Cannibalism in Europe

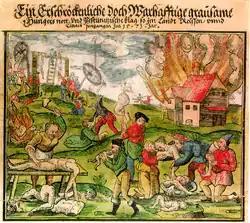
Cannibalism in Lithuania during the Livonian War in 1571 (German plate)

Acts of cannibalism in Europe seem to have been relatively prevalent in prehistory but also occurred repeatedly in later times, often motivated by hunger, hatred, or medical concerns.